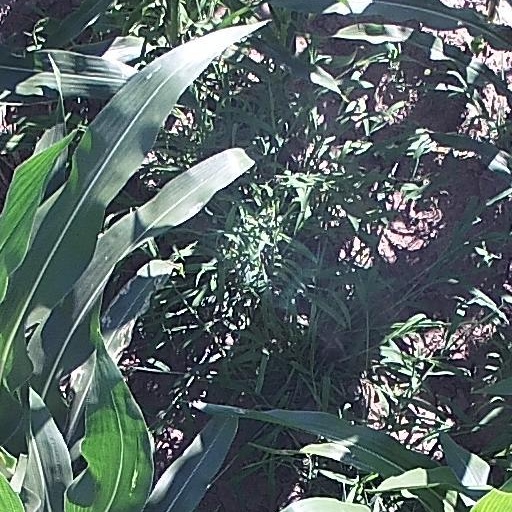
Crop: maize; corn